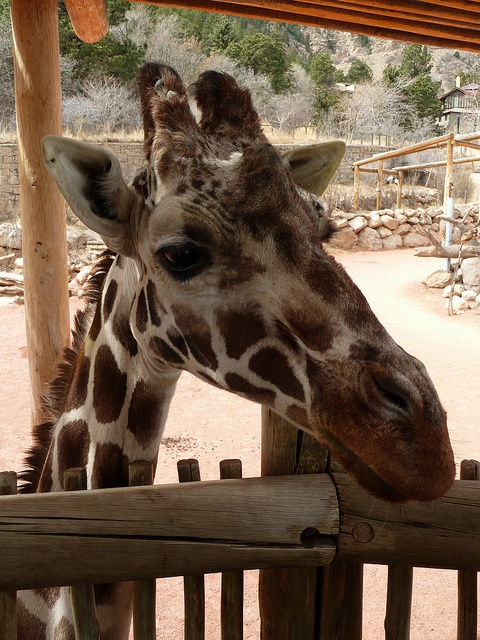
A giraffe is looking over a fence in close-up.
A giraffe standing by a wooden fence outside.
A giraffe standing next to a wooden fence.
Large giraffe leaning its head over a wooden barrier.
A giraffe in an enclosure with a wooden fence.